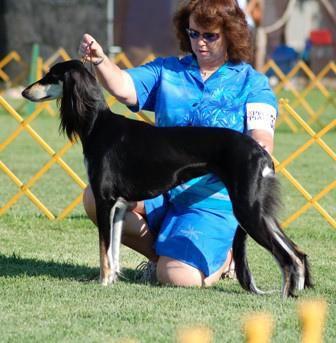
Saluki